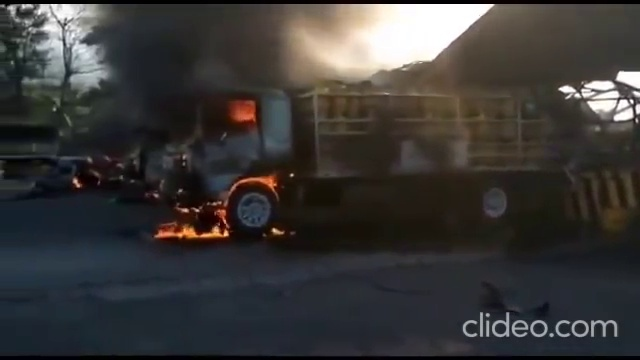
Fire: yes
Smoke: yes